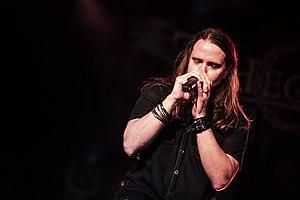
Theocracy en concert en suisse au Elements of Rock de 2019.
Theocracy est un groupe de power metal symphonique chrétien américain, originaire d'Athens, Géorgie. Il est formé en 2002 par Matt Smith. Smith est l'un des rares musiciens sélectionnés pour apparaître en 2004 au Metal Bible.